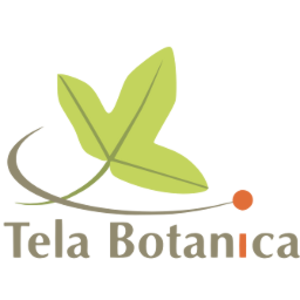
Logo carré de l'association Tela Botanica
Tela Botanica est un réseau collaboratif de botanistes francophones dont 80 % résident en France.